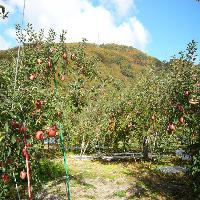
Weather: sun or clear